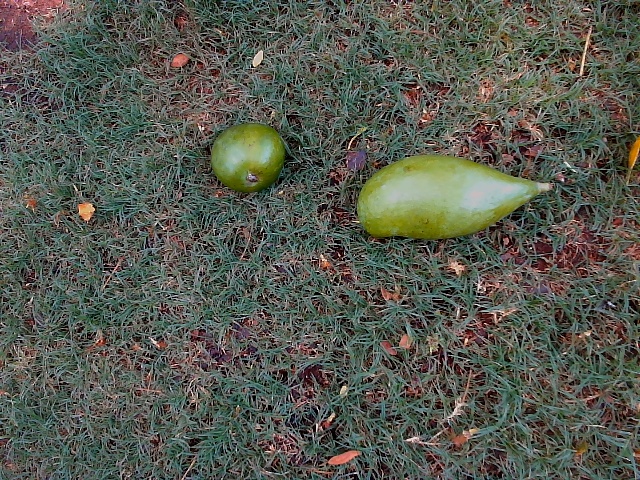
Label: Raw_Mango